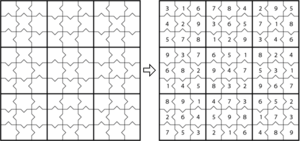
Le sudoku, est un jeu en forme de grille défini en 1979 par l’Américain Howard Garns, mais inspiré du carré latin, ainsi que du problème des 36 officiers du mathématicien suisse Leonhard Euler.
Le jeu du sudoku consiste à compléter une grille carrée divisée en N régions de N cases, en partie remplie avec des chiffres, de façon que dans chaque ligne, chaque colonne et chaque région les chiffres de 1 à N apparaissent une et une seule fois.